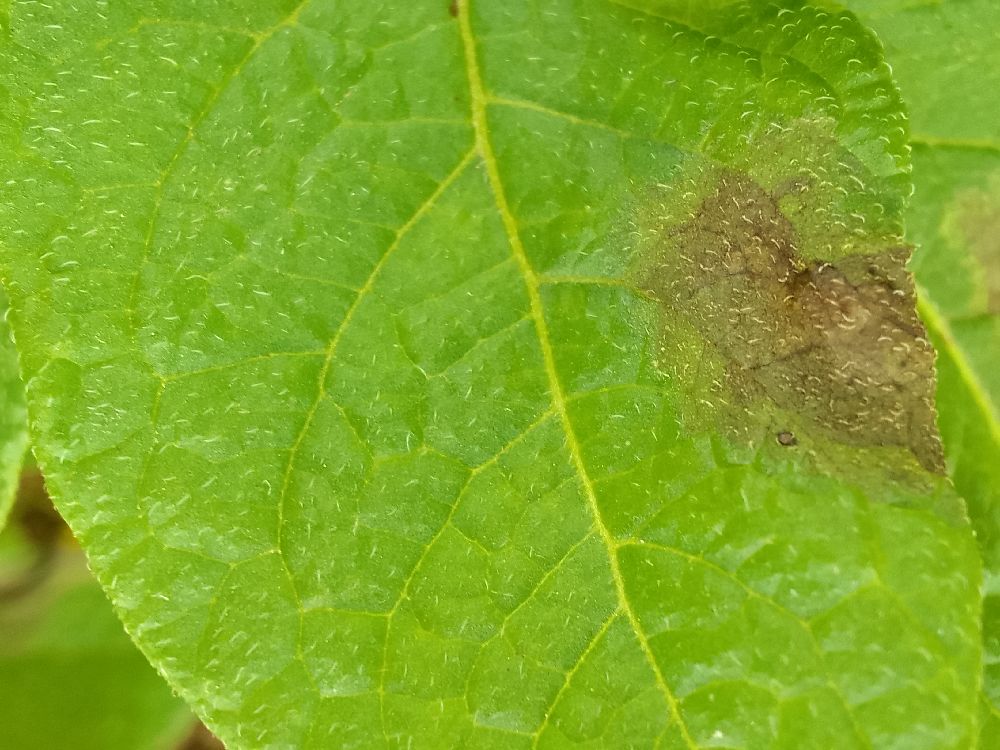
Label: Late blight